Maria and Franklin Wiltrout Polygonal Barn

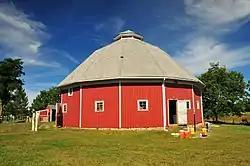
Maria and Franklin Wiltrout Polygonal Barn, September 2013

Maria and Franklin Wiltrout Polygonal Barn, also known as the Alfred Barn, is a historic 14-sided barn located in Fairfield Township, DeKalb County, Indiana. Built in 1910, the structure is a two-story, wood-frame structure measuring 60 feet in width. It is topped by a two-pitch gambrel type roof with a 14-sided cupola. It is one of three 14-sided barns left in Indiana.